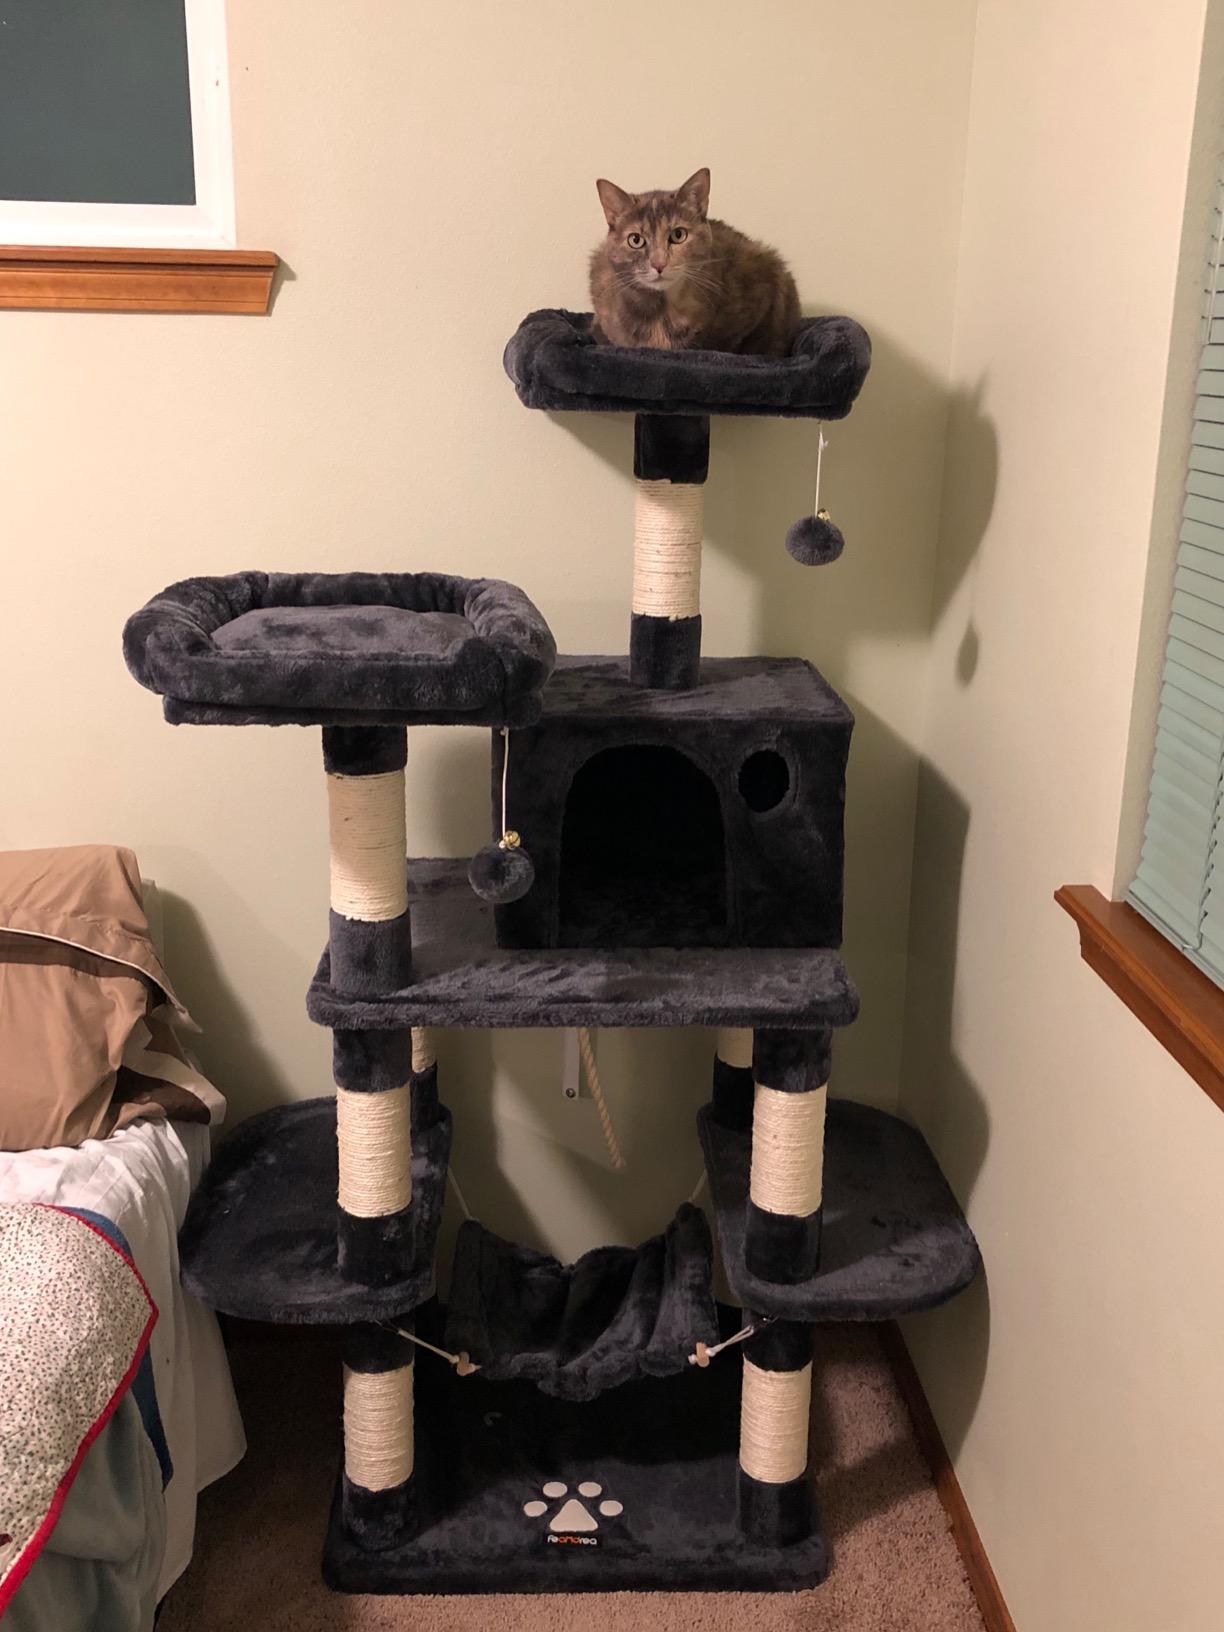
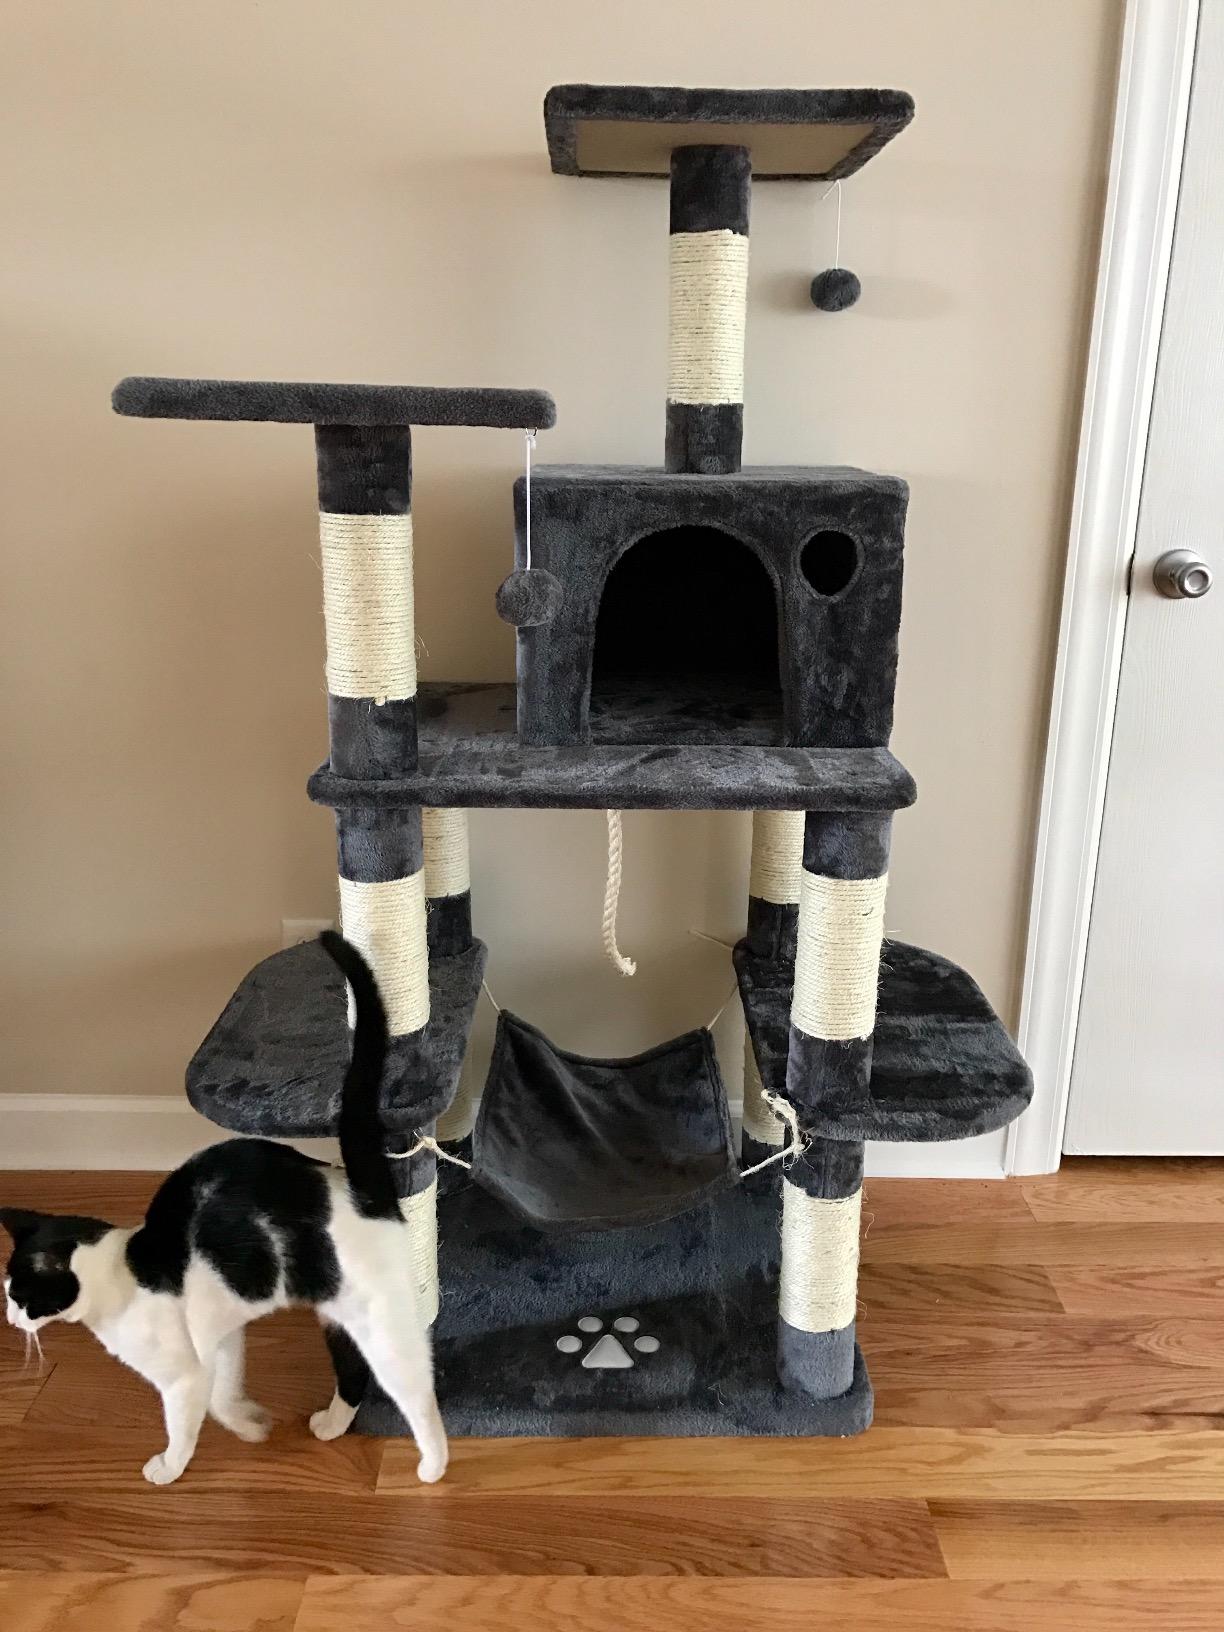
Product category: items_cat tree
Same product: yes